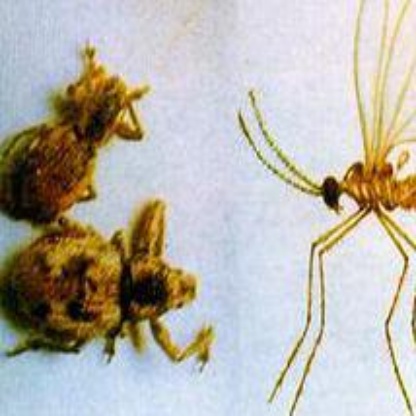
Nhãn: Sâu năn ( Muỗi hành )(Rice Gall Midge)